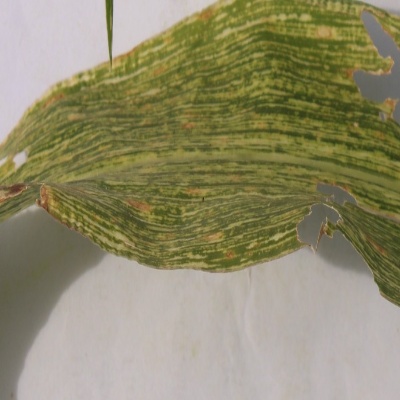
Crop: Maize
Condition: streak virus